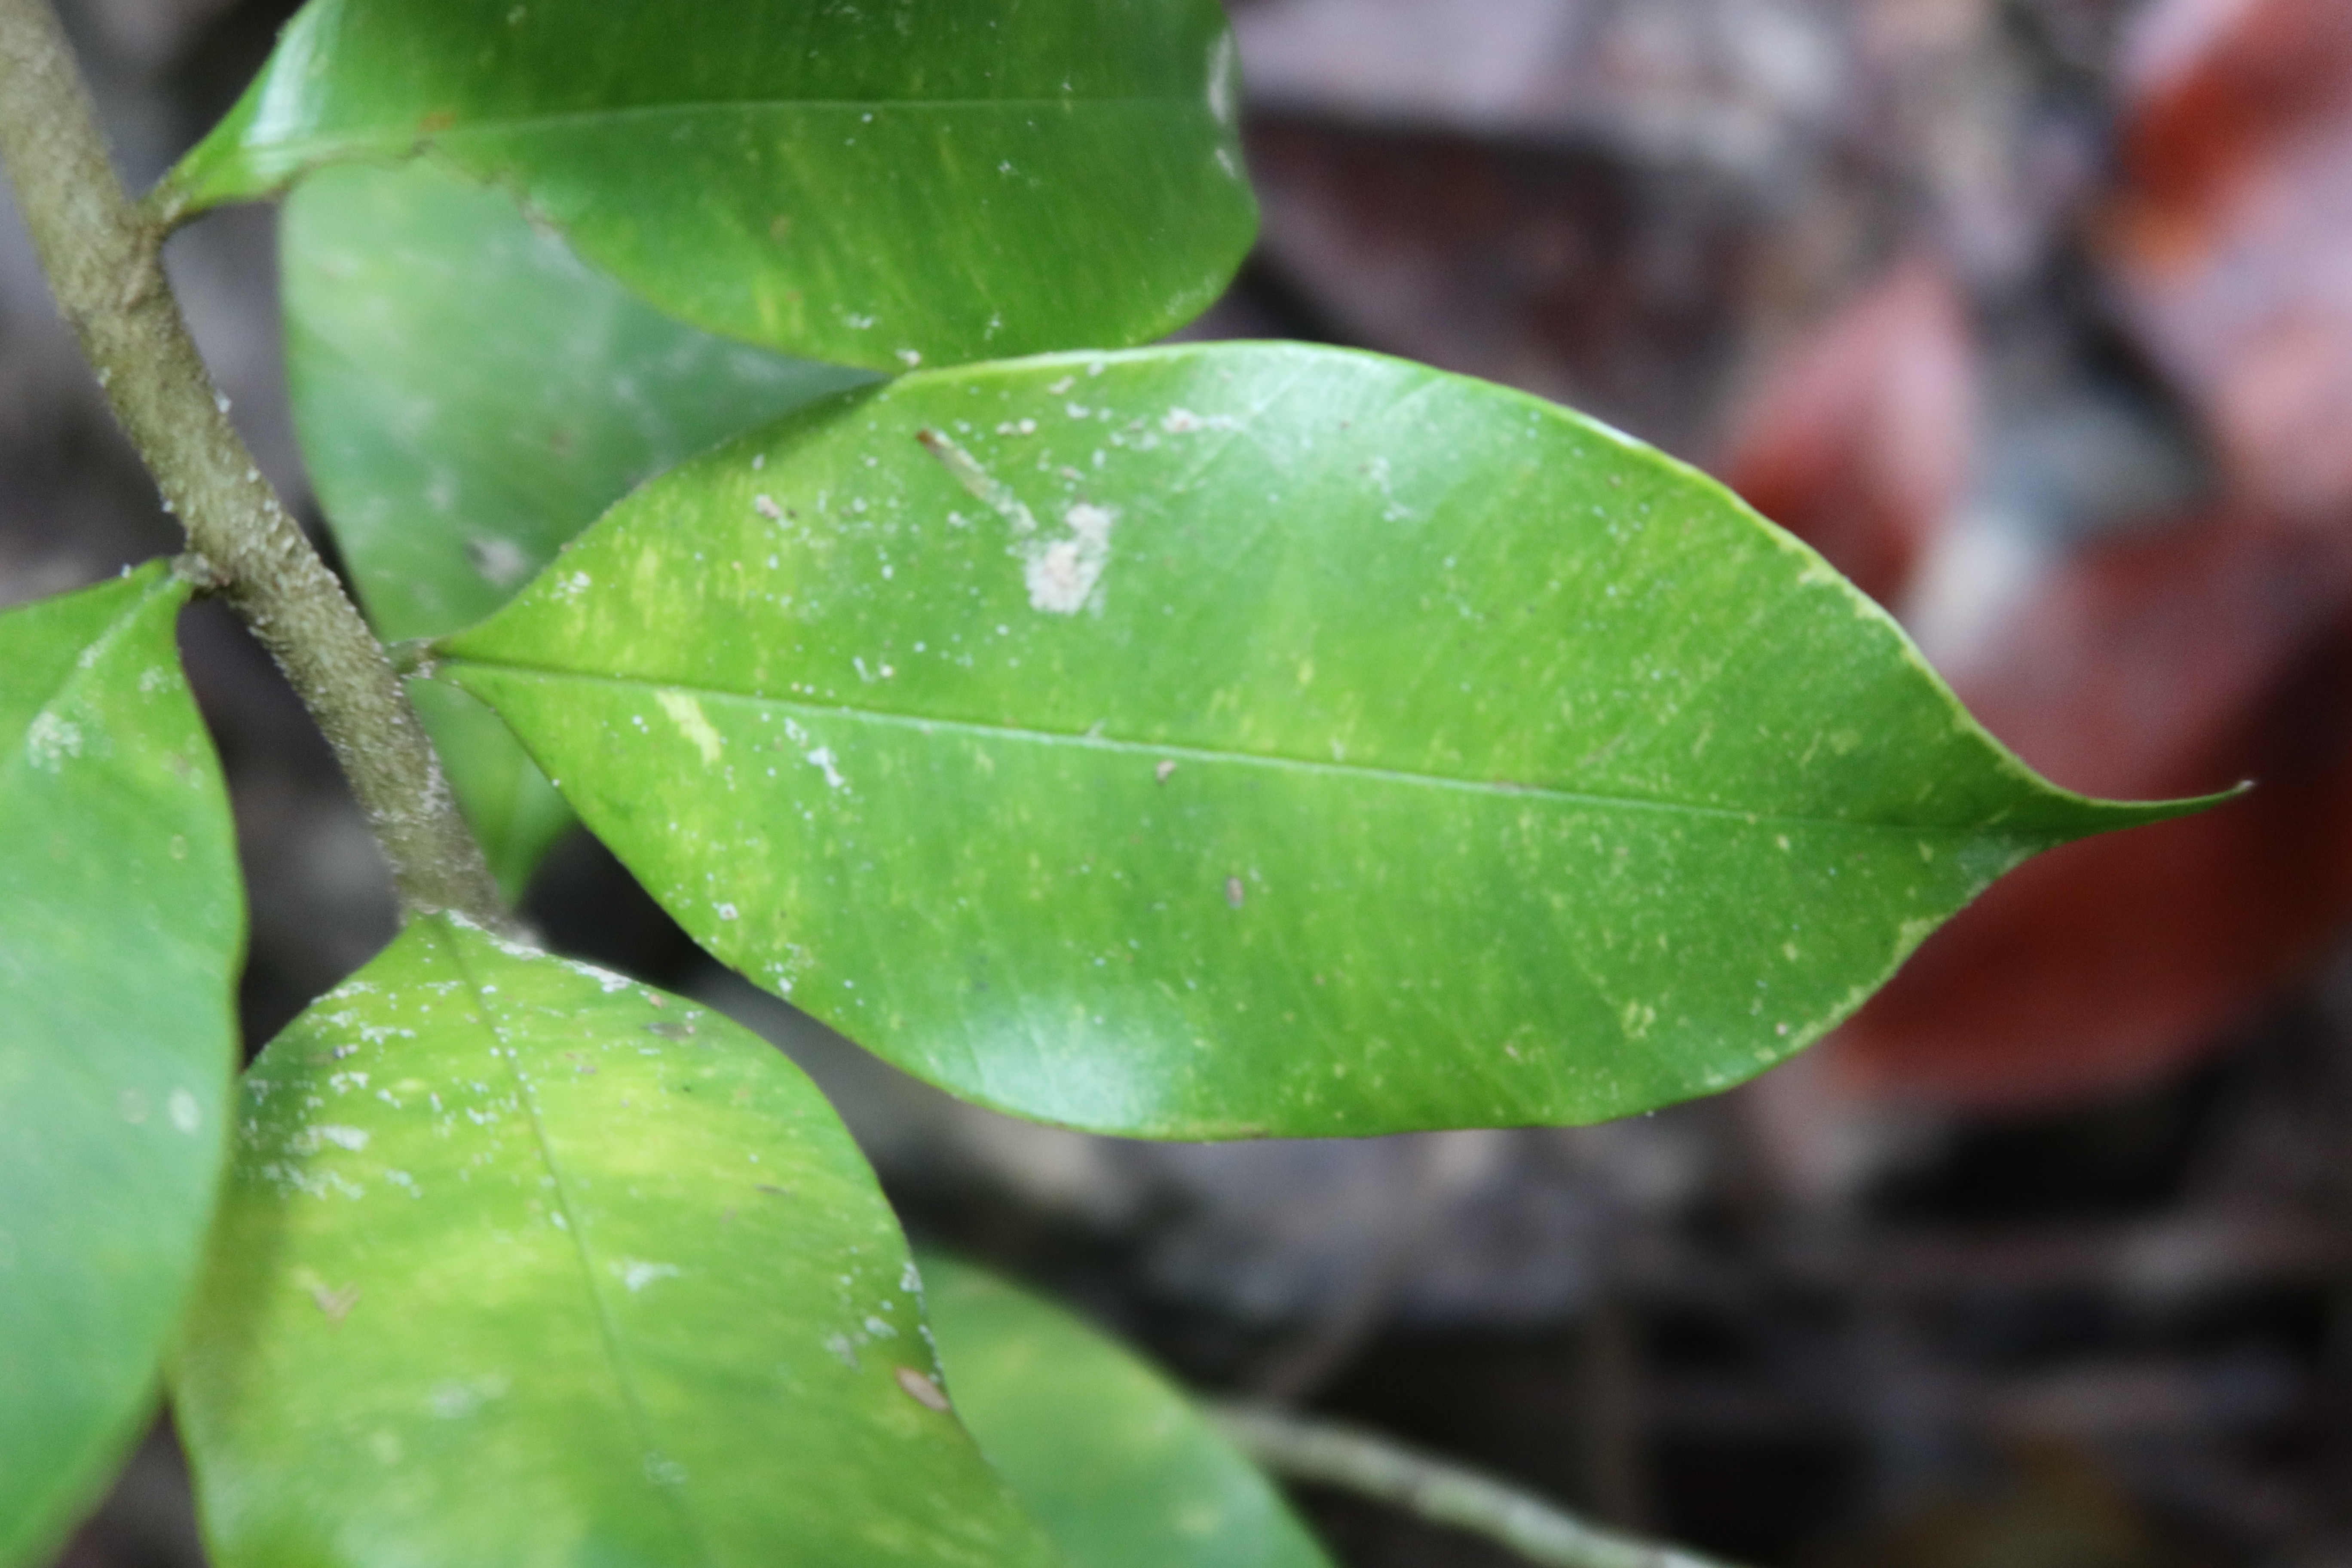
Label: Mealy bugs